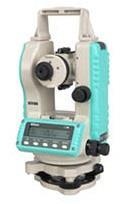
Level Transit NE101
Brand: GEM Warehouse
Category: Hardware > Tools > Measuring Tools & Sensors > Levels > Sight Levels